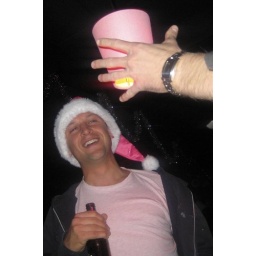
Emerson is amused by the magic floating pink cup